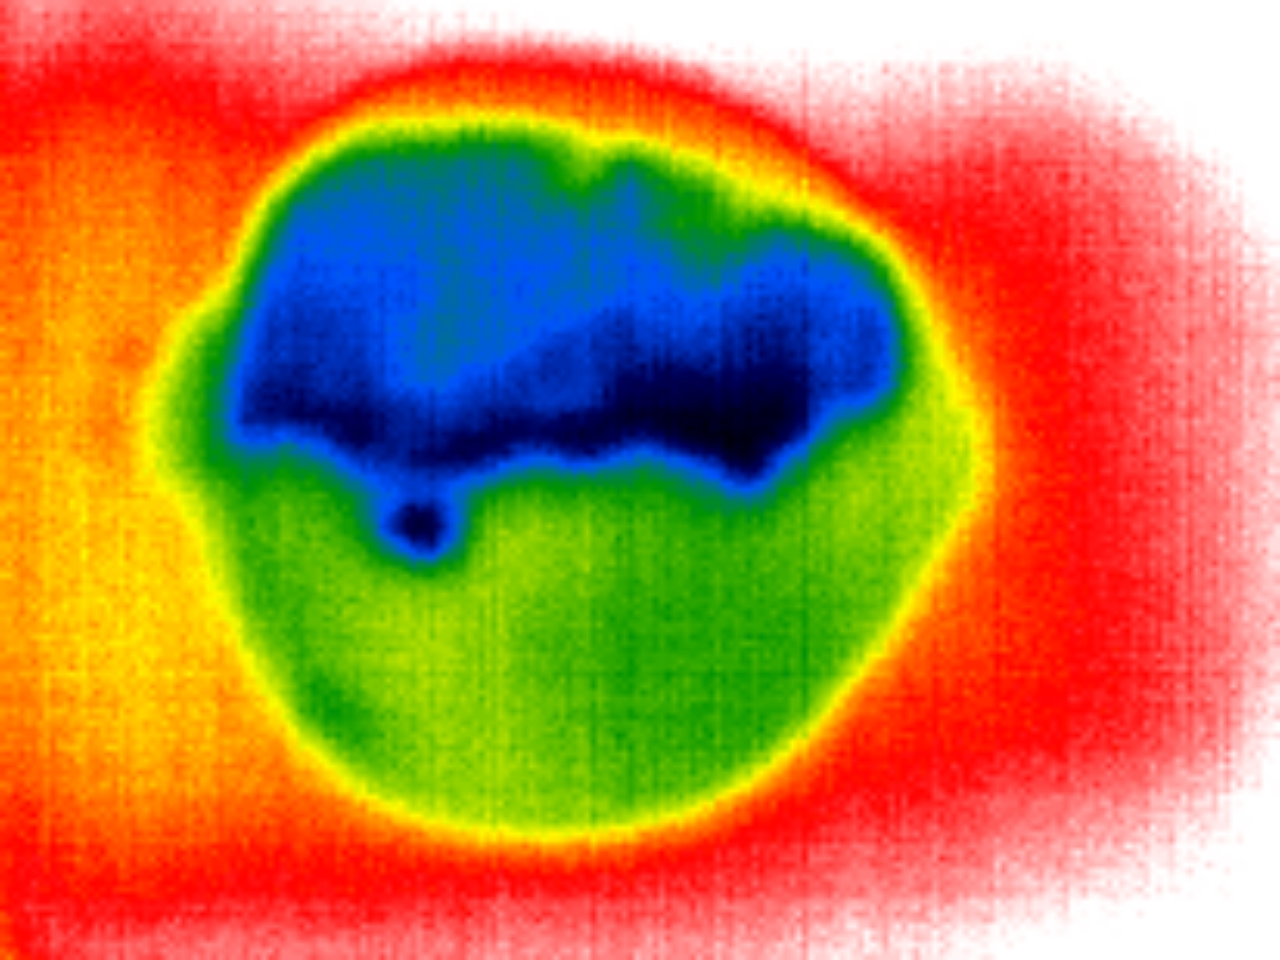
Label: Major Defect